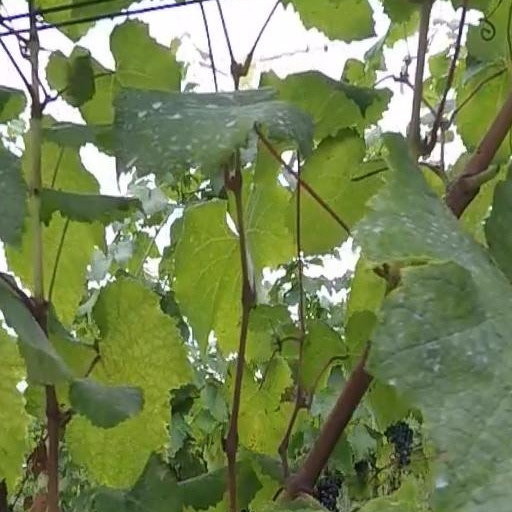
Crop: grape